Hunts of Maximilian

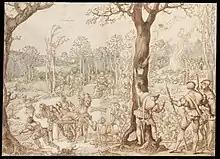
Bernard van Orley drawing, for November, Budapest

The Hunts of Maximilian or Les Chasses de Maximilien, also Les Belles chasses de Guise ("The Beautiful Hunts of Guise") are a set of twelve tapestries, one per month, depicting hunting scenes in the Sonian Forest, south of Brussels, by the court of Maximilian I, Holy Roman Emperor (d. 1519). They were produced in a Brussels workshop, and several tapestries are given identifiable locations that were then around the outskirts of the city, but are now mostly engulfed by it. The set is now in the Louvre.